Zaynab (film)

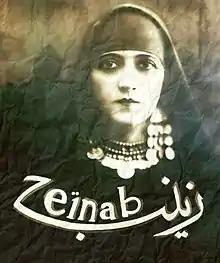
Film poster

Zaynab is a 1930 Egyptian silent film directed by Mohammed Karim. It is based on the 1913 novel under the same name by Mohammed Hussein Heikal. The film stars Bahiga Hafez and Zaki Rostom.